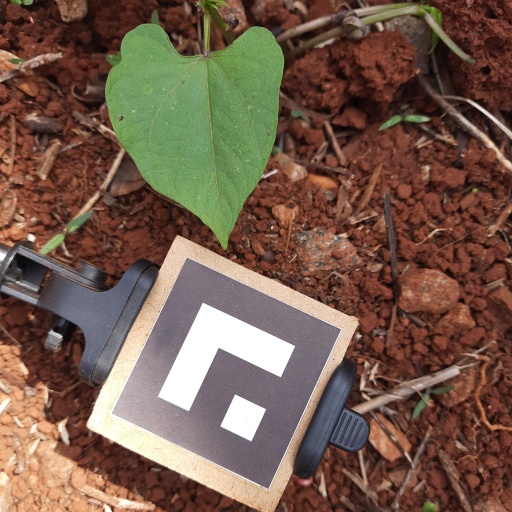
Observations: flat surface, eating holes in the center, under shade